Qiu Yufang

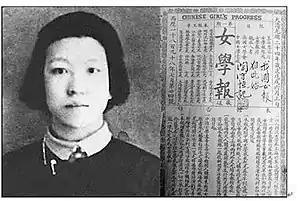
Qiu Yufang

Qiu Yufang (裘毓芳), (1871–1904), courtesy name Meilu (梅侣), was a Chinese journalist and feminist, born in Wuxi (無錫), Jiangsu province, China. She is regarded as the first female journalist in China. A member of a progressive scholarly family, she started the paper "" (無錫白話報) with her uncle, , in 1898, where she became its leading editor and columnist. The same year, she also became employed at the first women's paper in China, the "Nubao" (女學報) in Shanghai. She supported Western reforms in China, both in business, literature and education for women.